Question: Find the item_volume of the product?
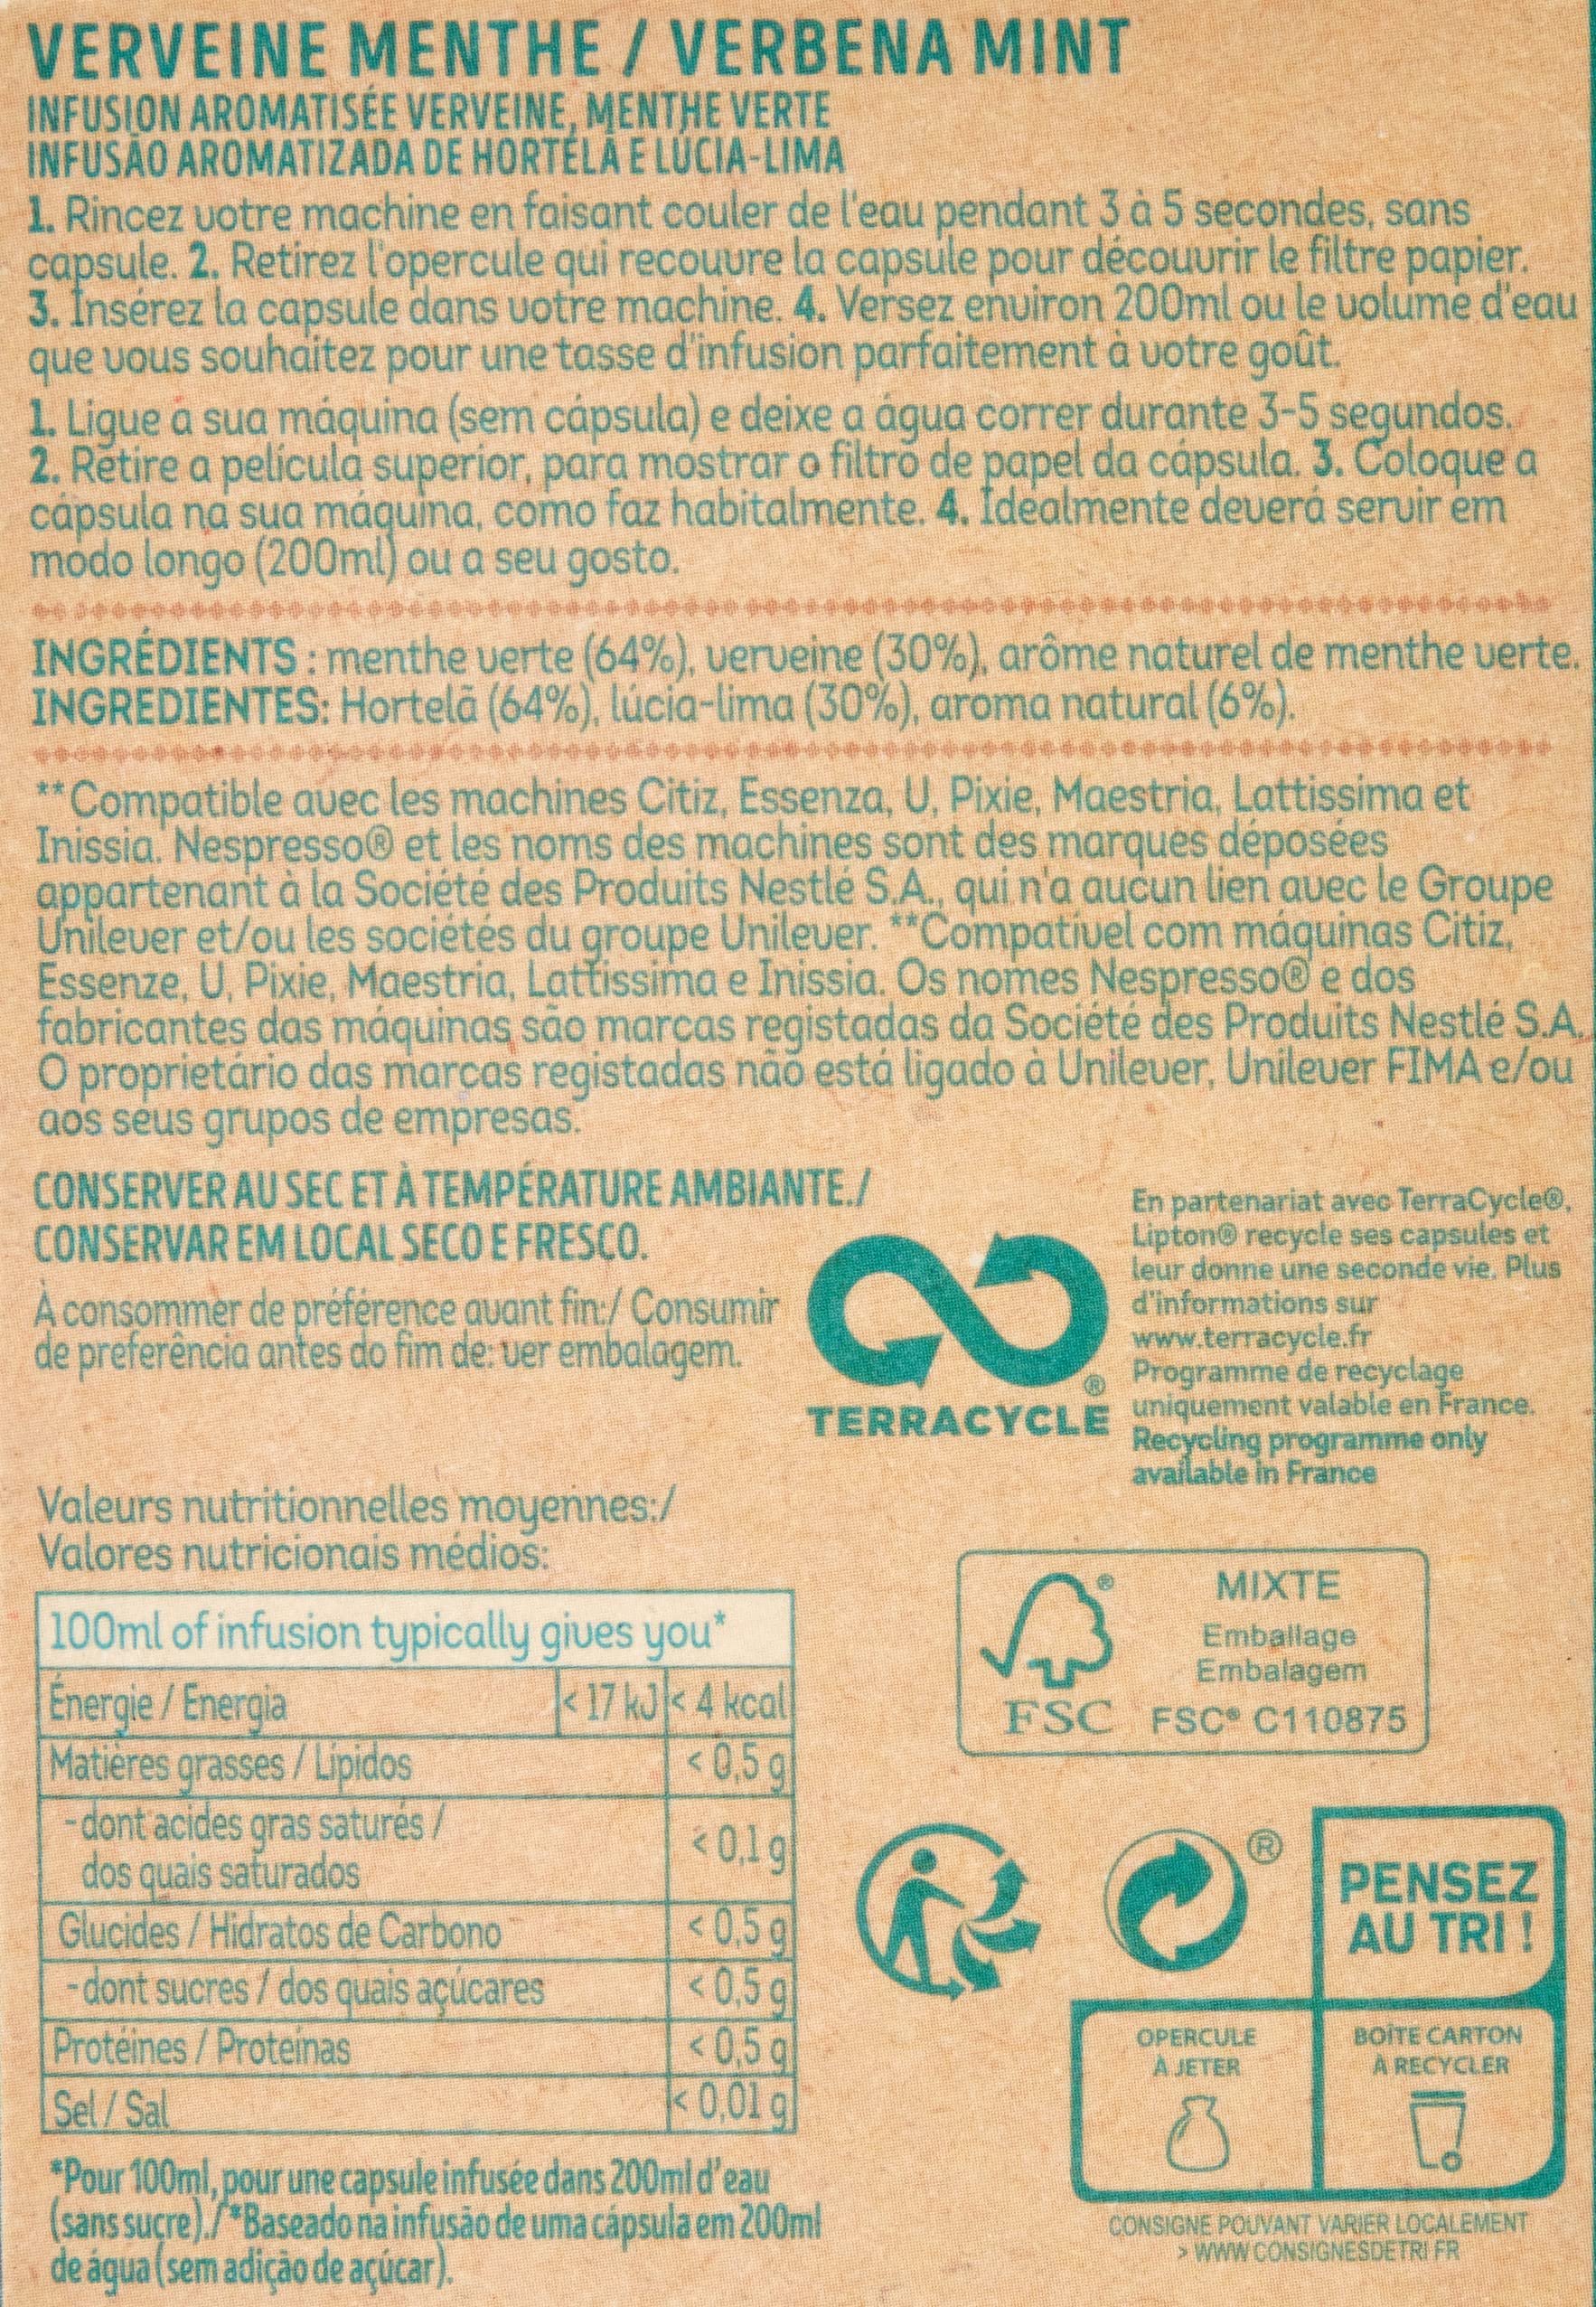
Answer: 200.0 millilitre